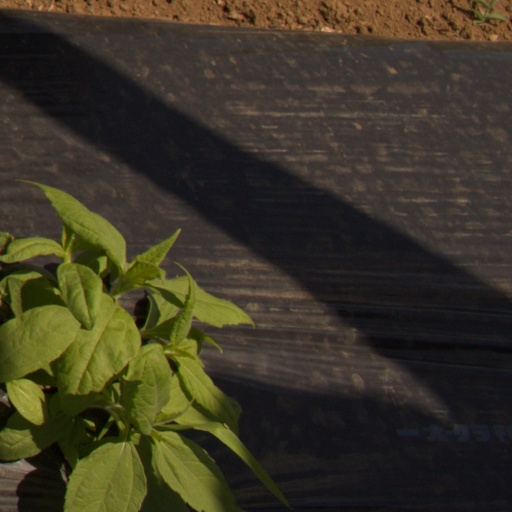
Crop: Jerusalem artichoke